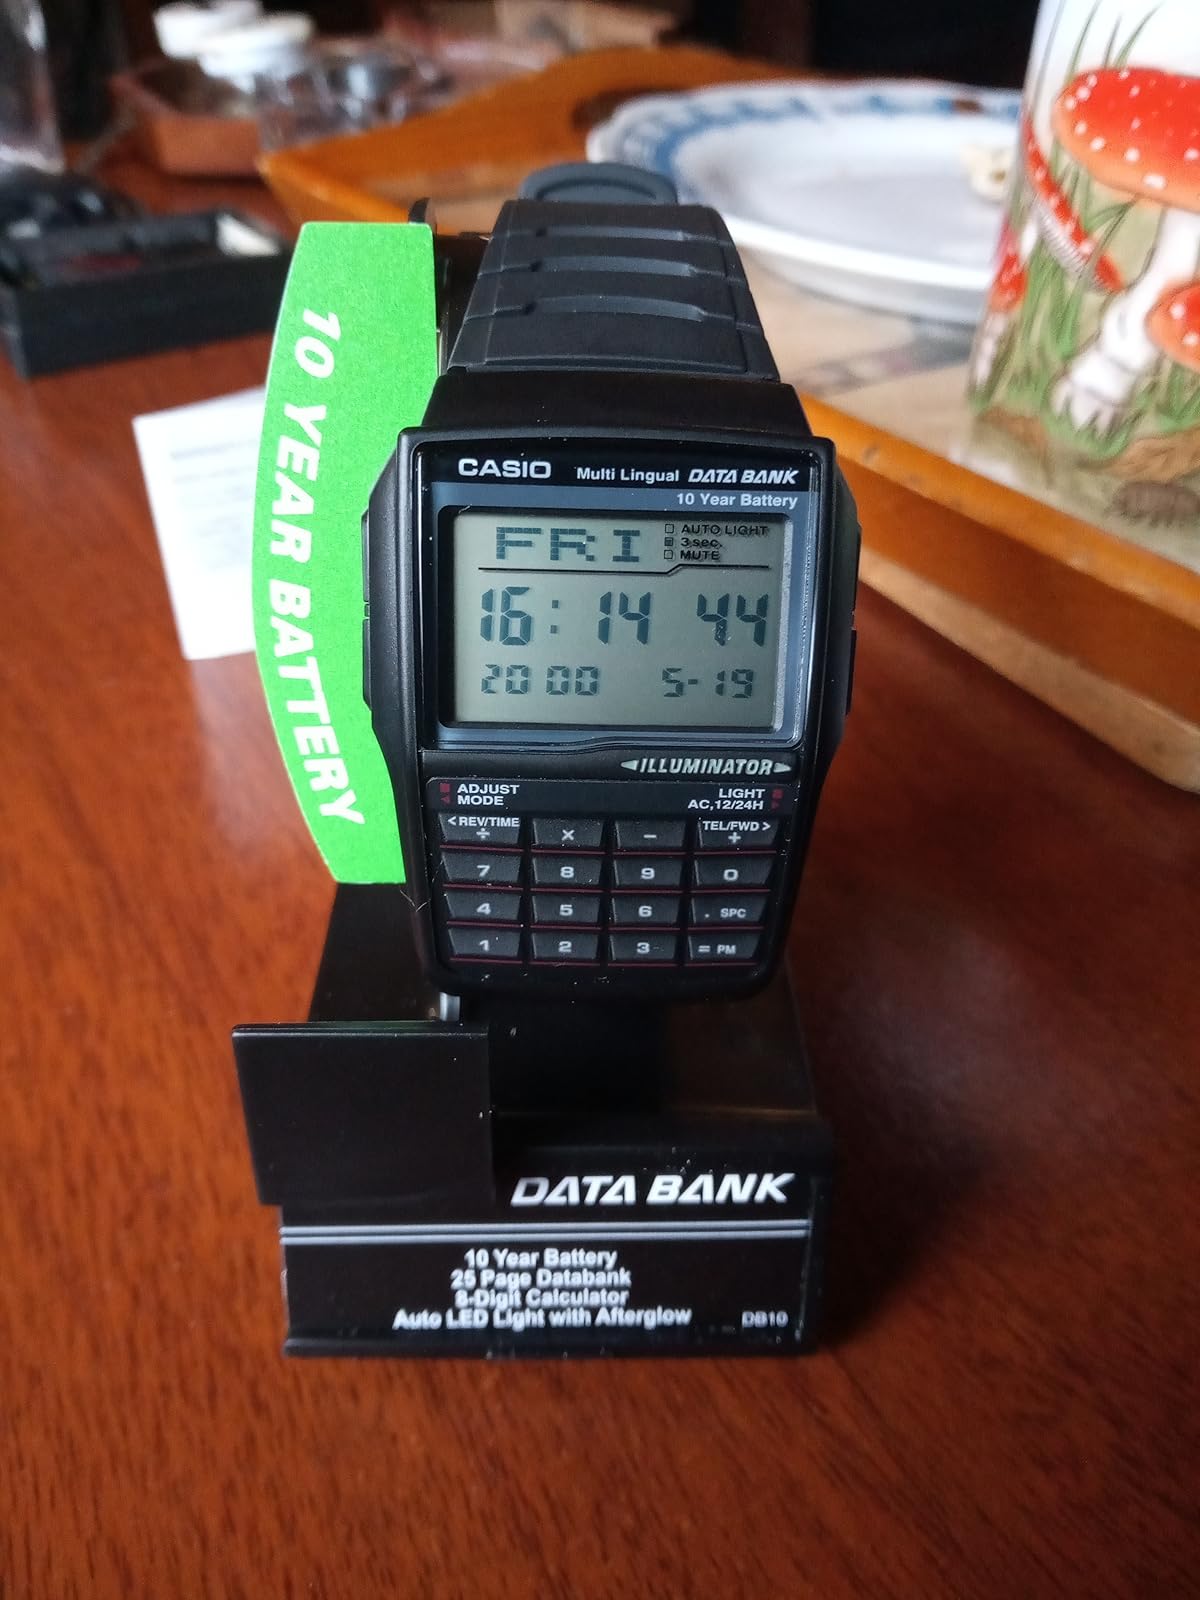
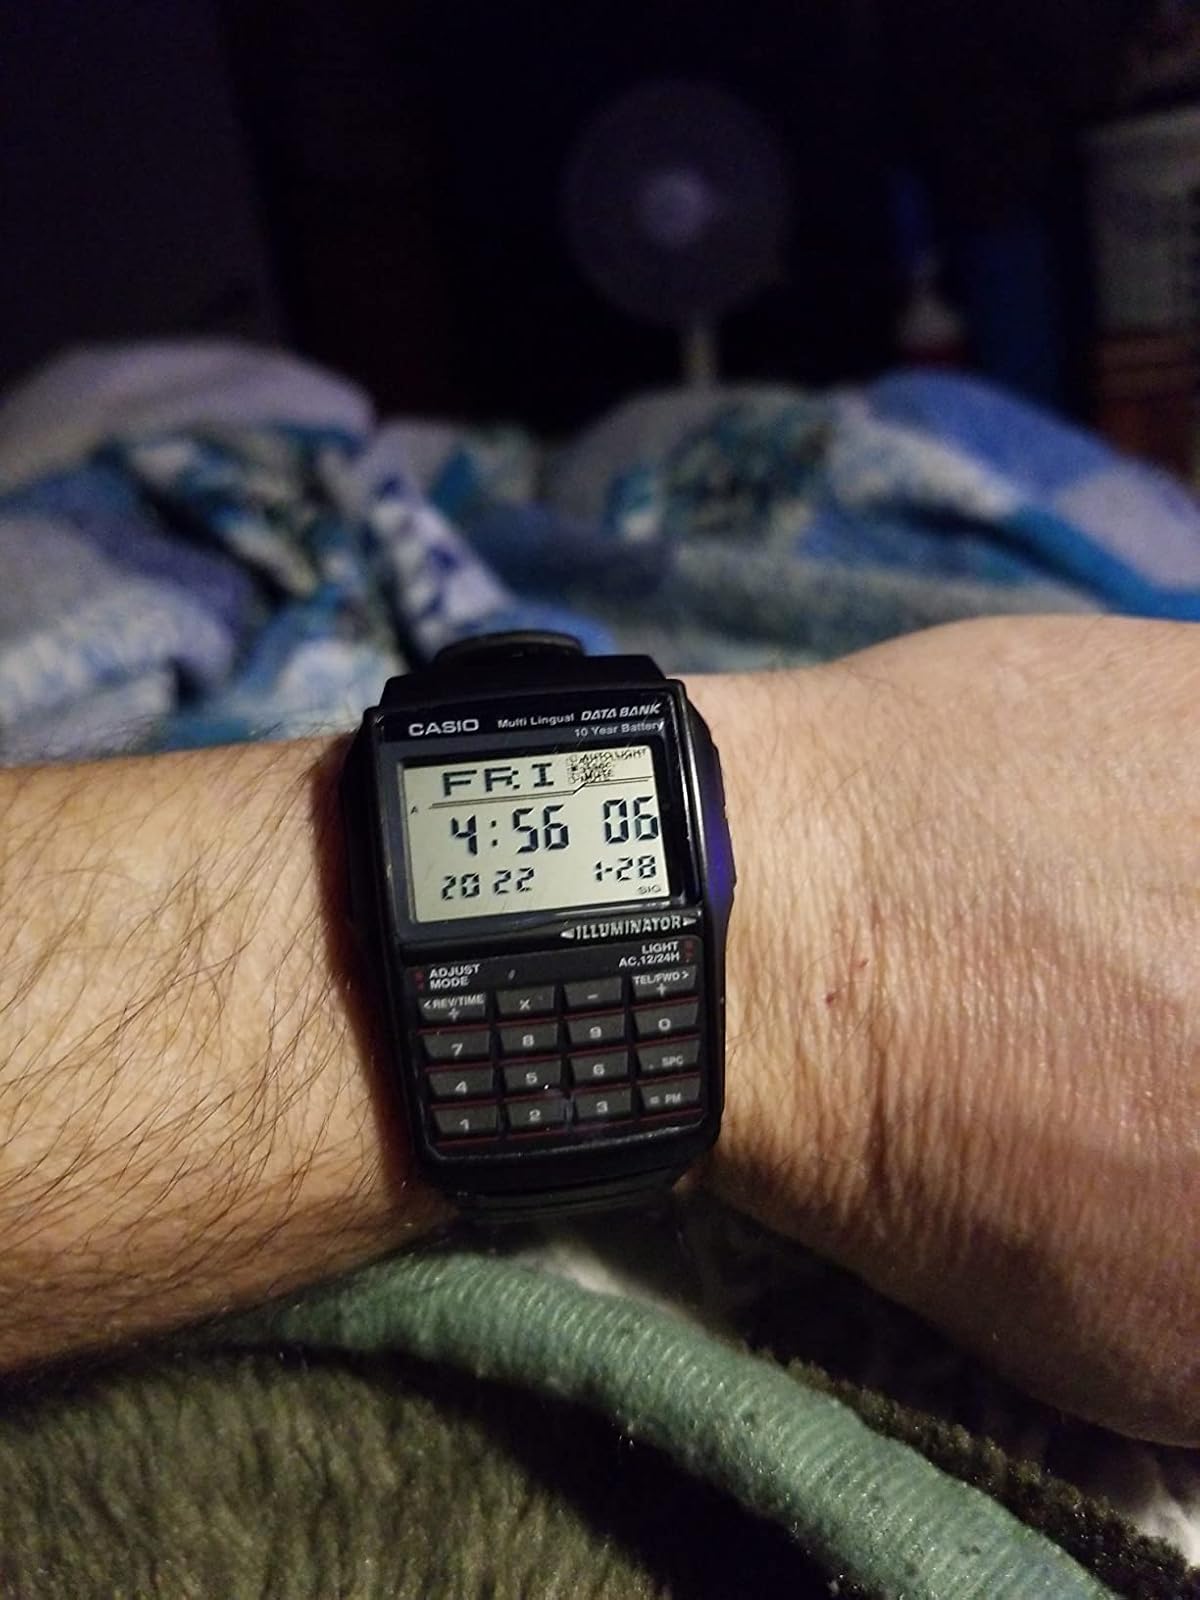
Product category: accessories_watch
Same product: yes